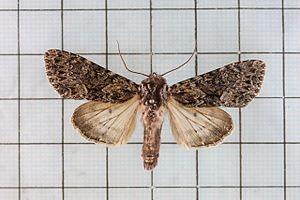
Jacques Plante est un parolier et éditeur français. Il écrit pour de grands chanteurs français, parfois sous les pseudonymes de Harold Jeffries ou de William David. Sa maison d'édition était située en 1962 au 35, boulevard Malesherbes à Paris 8ᵉ. Il se retire en Suisse à la fin des années 1970. Passionné d'entomologie, il effectue des missions de terrain, publie de nombreux articles et décrit plusieurs dizaines d'espèces de papillons de nuit. Sa collection, comptant près de 160 000 spécimens de lépidoptères, est conservée au Muséum d'histoire naturelle de Genève.